Tokunagayusurika akamusi

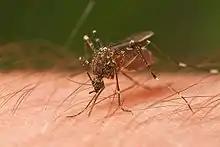
Mosquito comparison

Tokunagayusurika akamusi is a midge fly species of the family "Chironomidae", commonly called "nonbiting midges" or "lake flies."